Ezra Pound

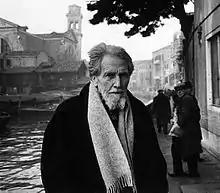
Pound photographed on a walk in Venice, 1963

When war was declared in August 1914, opportunities for writers were immediately reduced; poems were now expected to be patriotic. Pound's income from October 1914 to October 1915 was £42.10.0, apparently five times less than the year before.